Naz Mitrou-Long

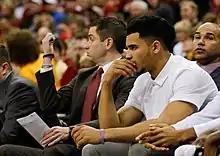
Mitrou-Long had to sit out for most of the 2015–16 season.

Naz played in the first eight games this season for the fifth-ranked Cyclones, averaging 12.0 points in 31.6 minutes. He got a rest against Arkansas–Pine Bluff, with coach Steve Prohm commenting that his situation would be re-evaluated every week. On 15 December 2015, he decided to sit out the rest of the season due to persistent pain from his hip surgeries. Mitrou-Long commented on his decision: "I feel the need to take time off to allow myself to rehab with our training staff to get back to where I can perform at my peak level on the basketball court". Iowa State coach Prohm supported Mitrou-Long's decision to sit out to rehabilitate, while adding his belief that the team could react in a positive manner. Naz was awarded a medical redshirt by the Big 12, thus becoming eligible for the 2016–2017 season.